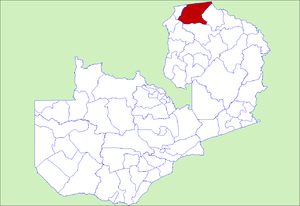
Le District de Kaputa est un district de Zambie, situé dans la Province Septentrionale. Sa capitale se situe à Kaputa. Selon le recensement zambien de 2000, le district a une population de 87 233 personnes.